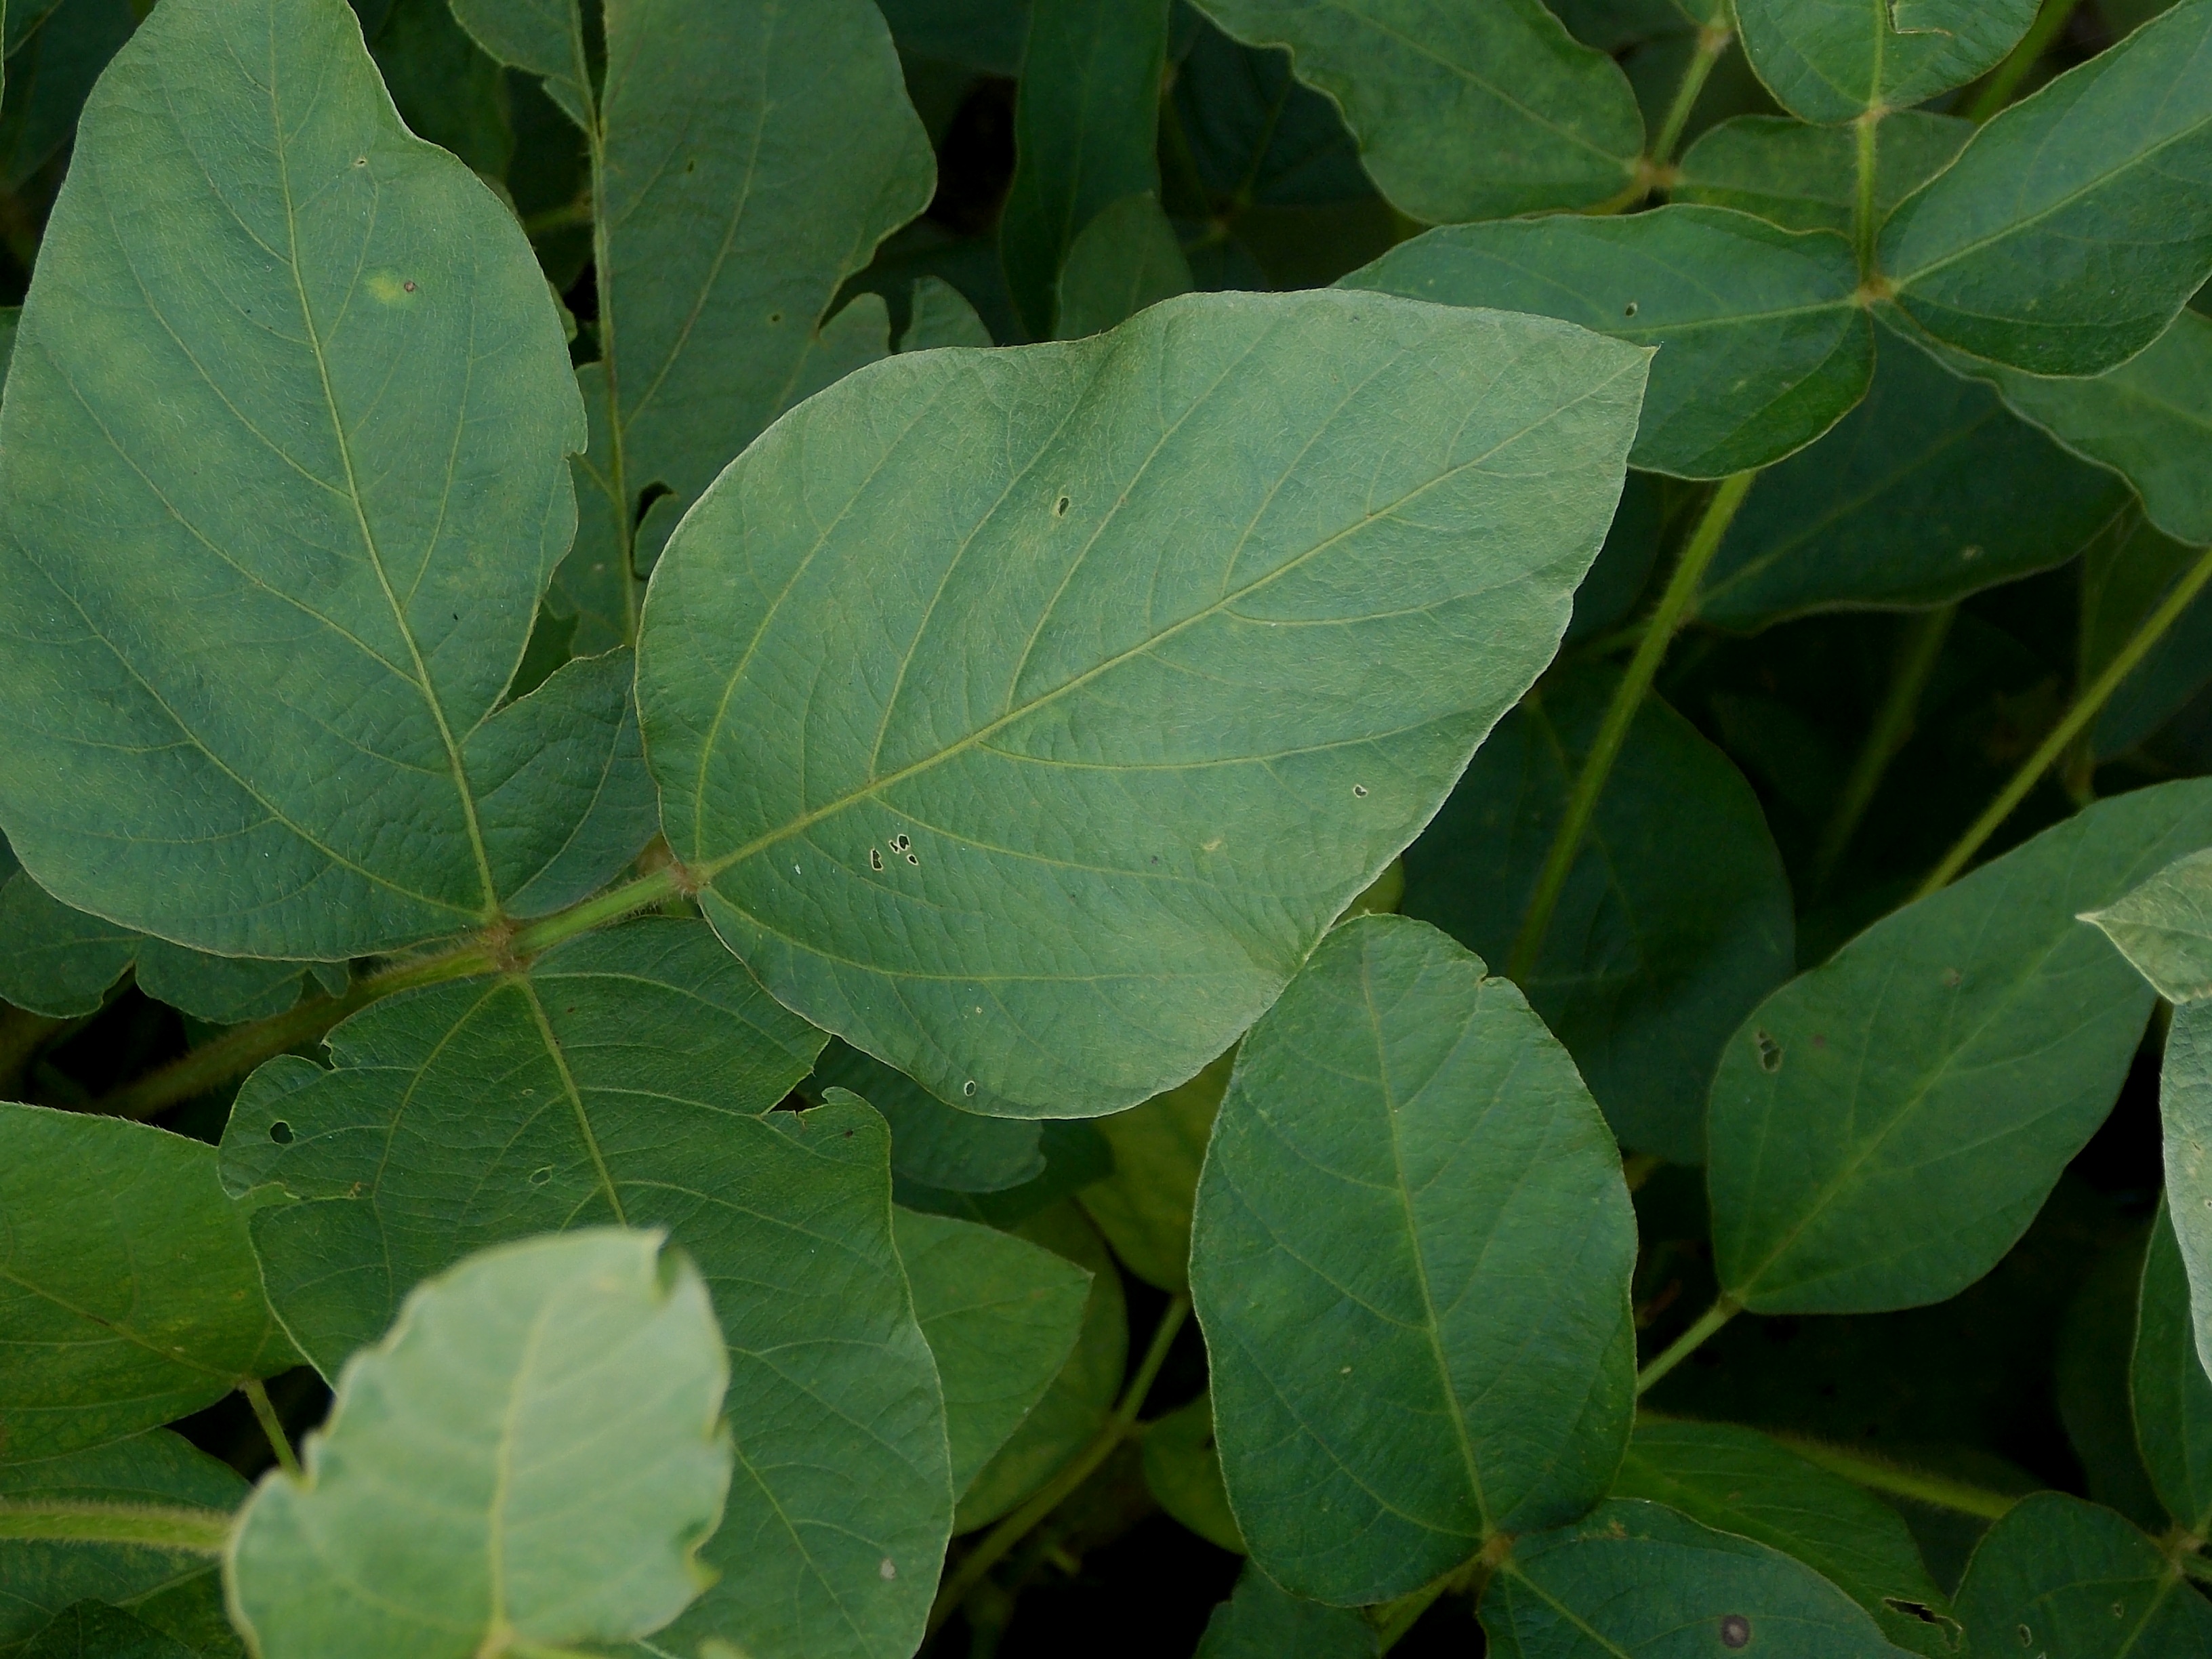
Label: Healthy